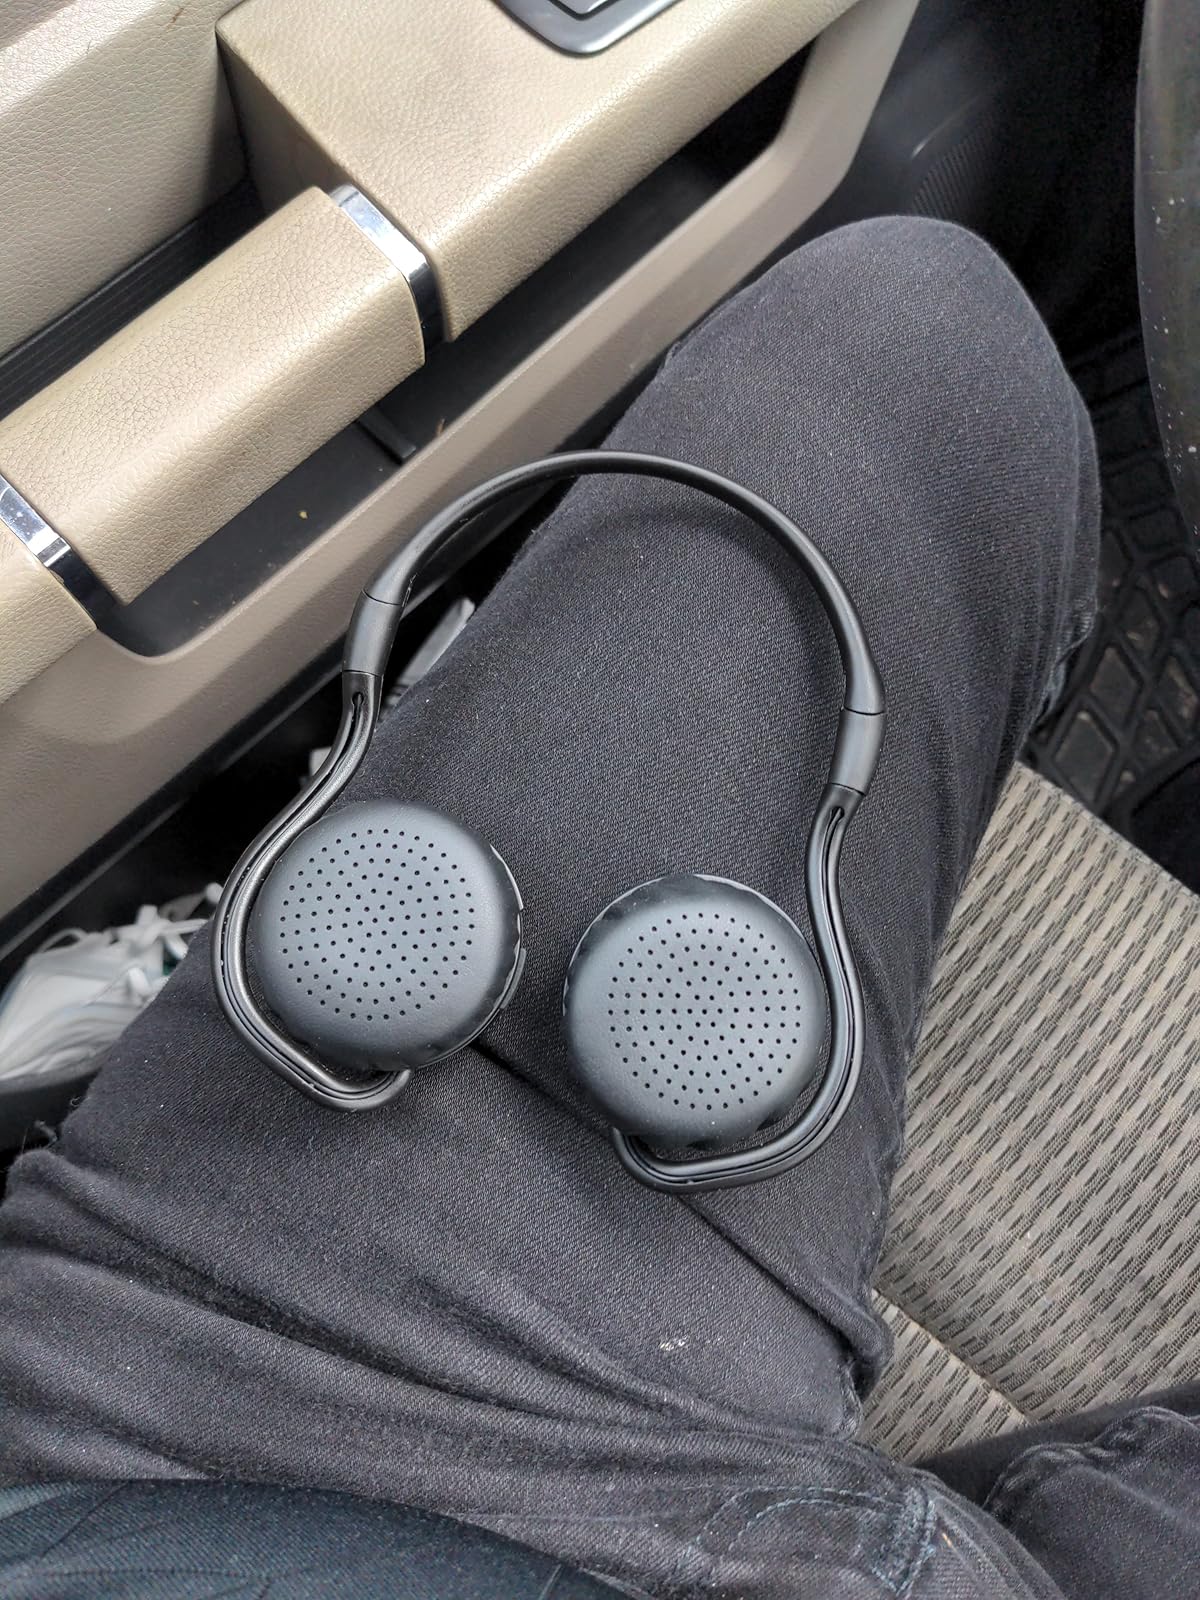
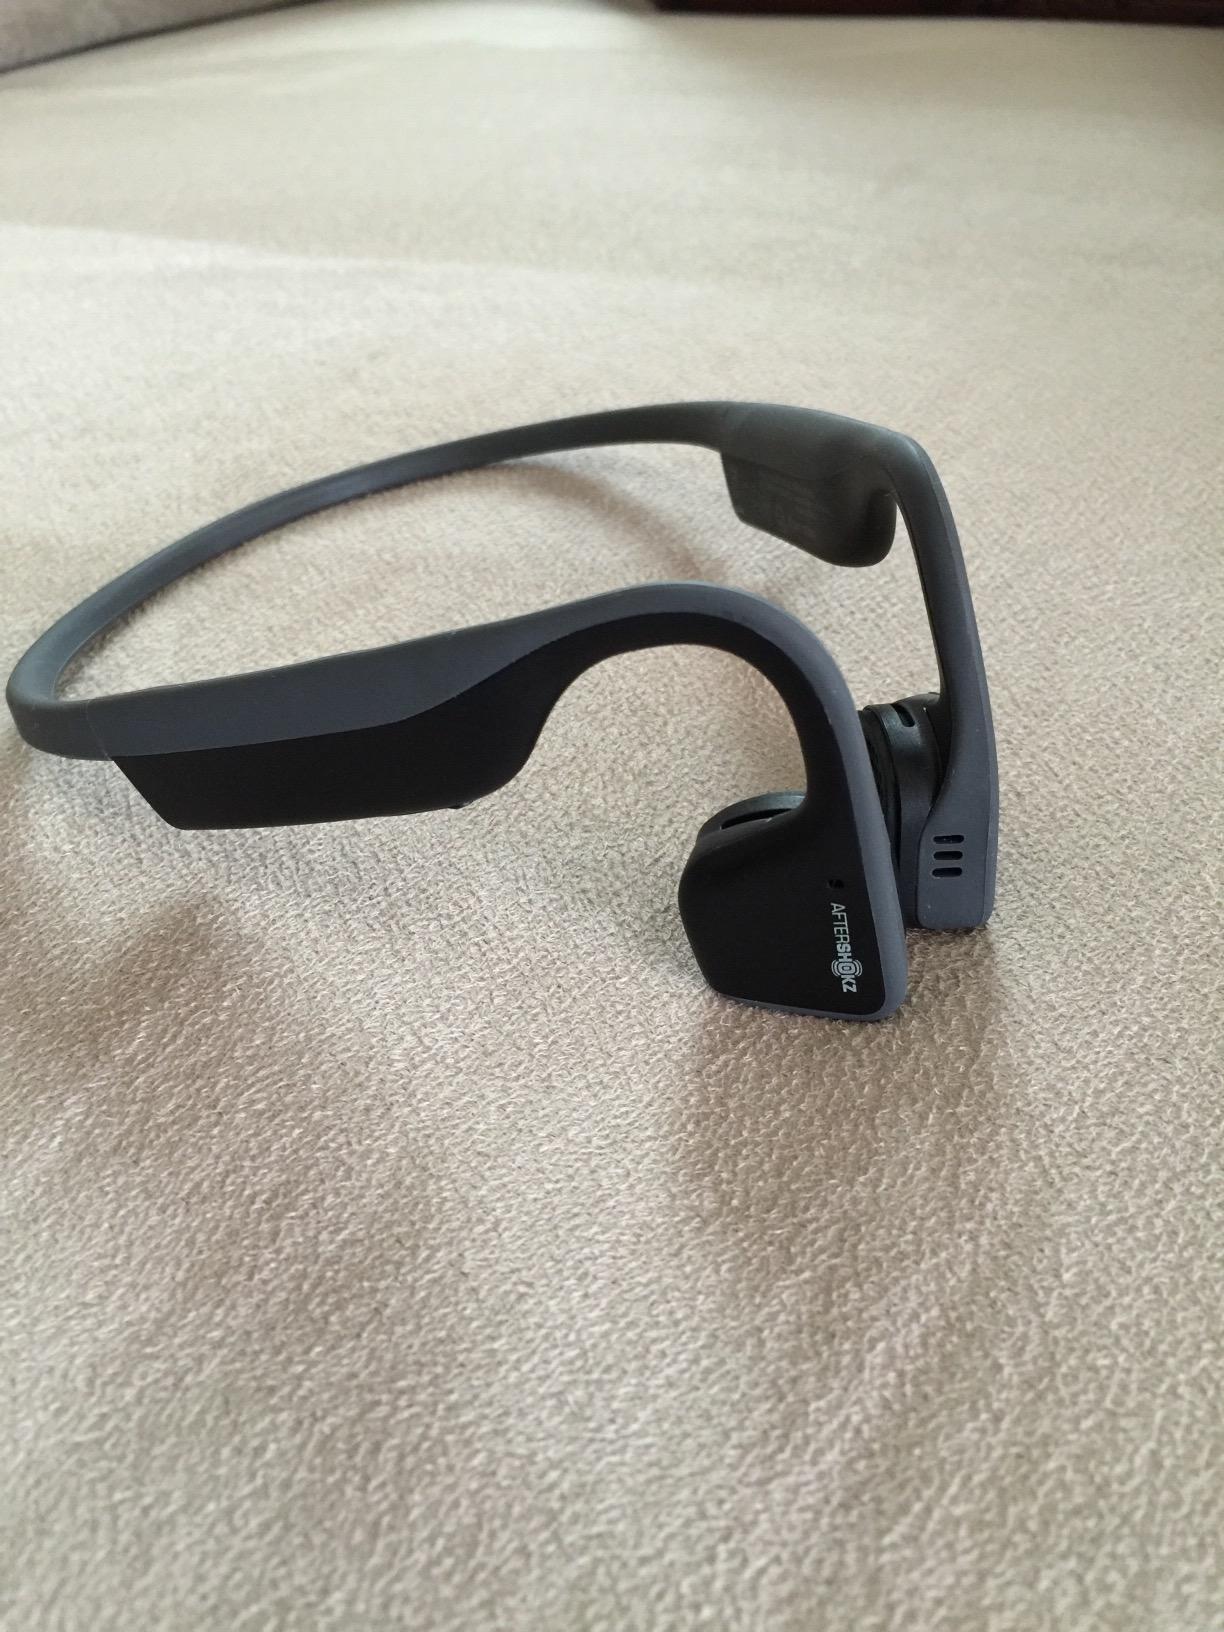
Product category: headphones
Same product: no